Ted Terry

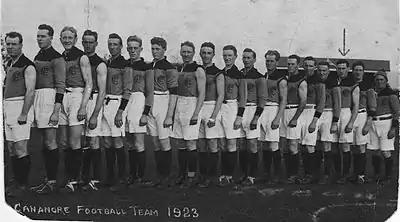
The 1923 Cananore Football Team. Jack Gardiner, the captain-coach (then aged 42), is at the far left; Ted Terry (marked with arrow) is third from the right.

Whilst still at school, in April 1922, he was also playing senior football as a wing-man with the Cananore Football Club first XVIII, in the Tasmanian Football League competition.